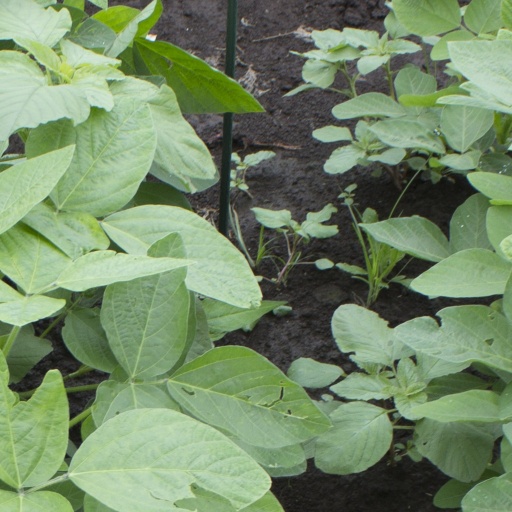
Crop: soybean